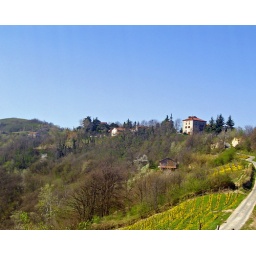
The house is to the left below the road: the portico roof is clearly visible.